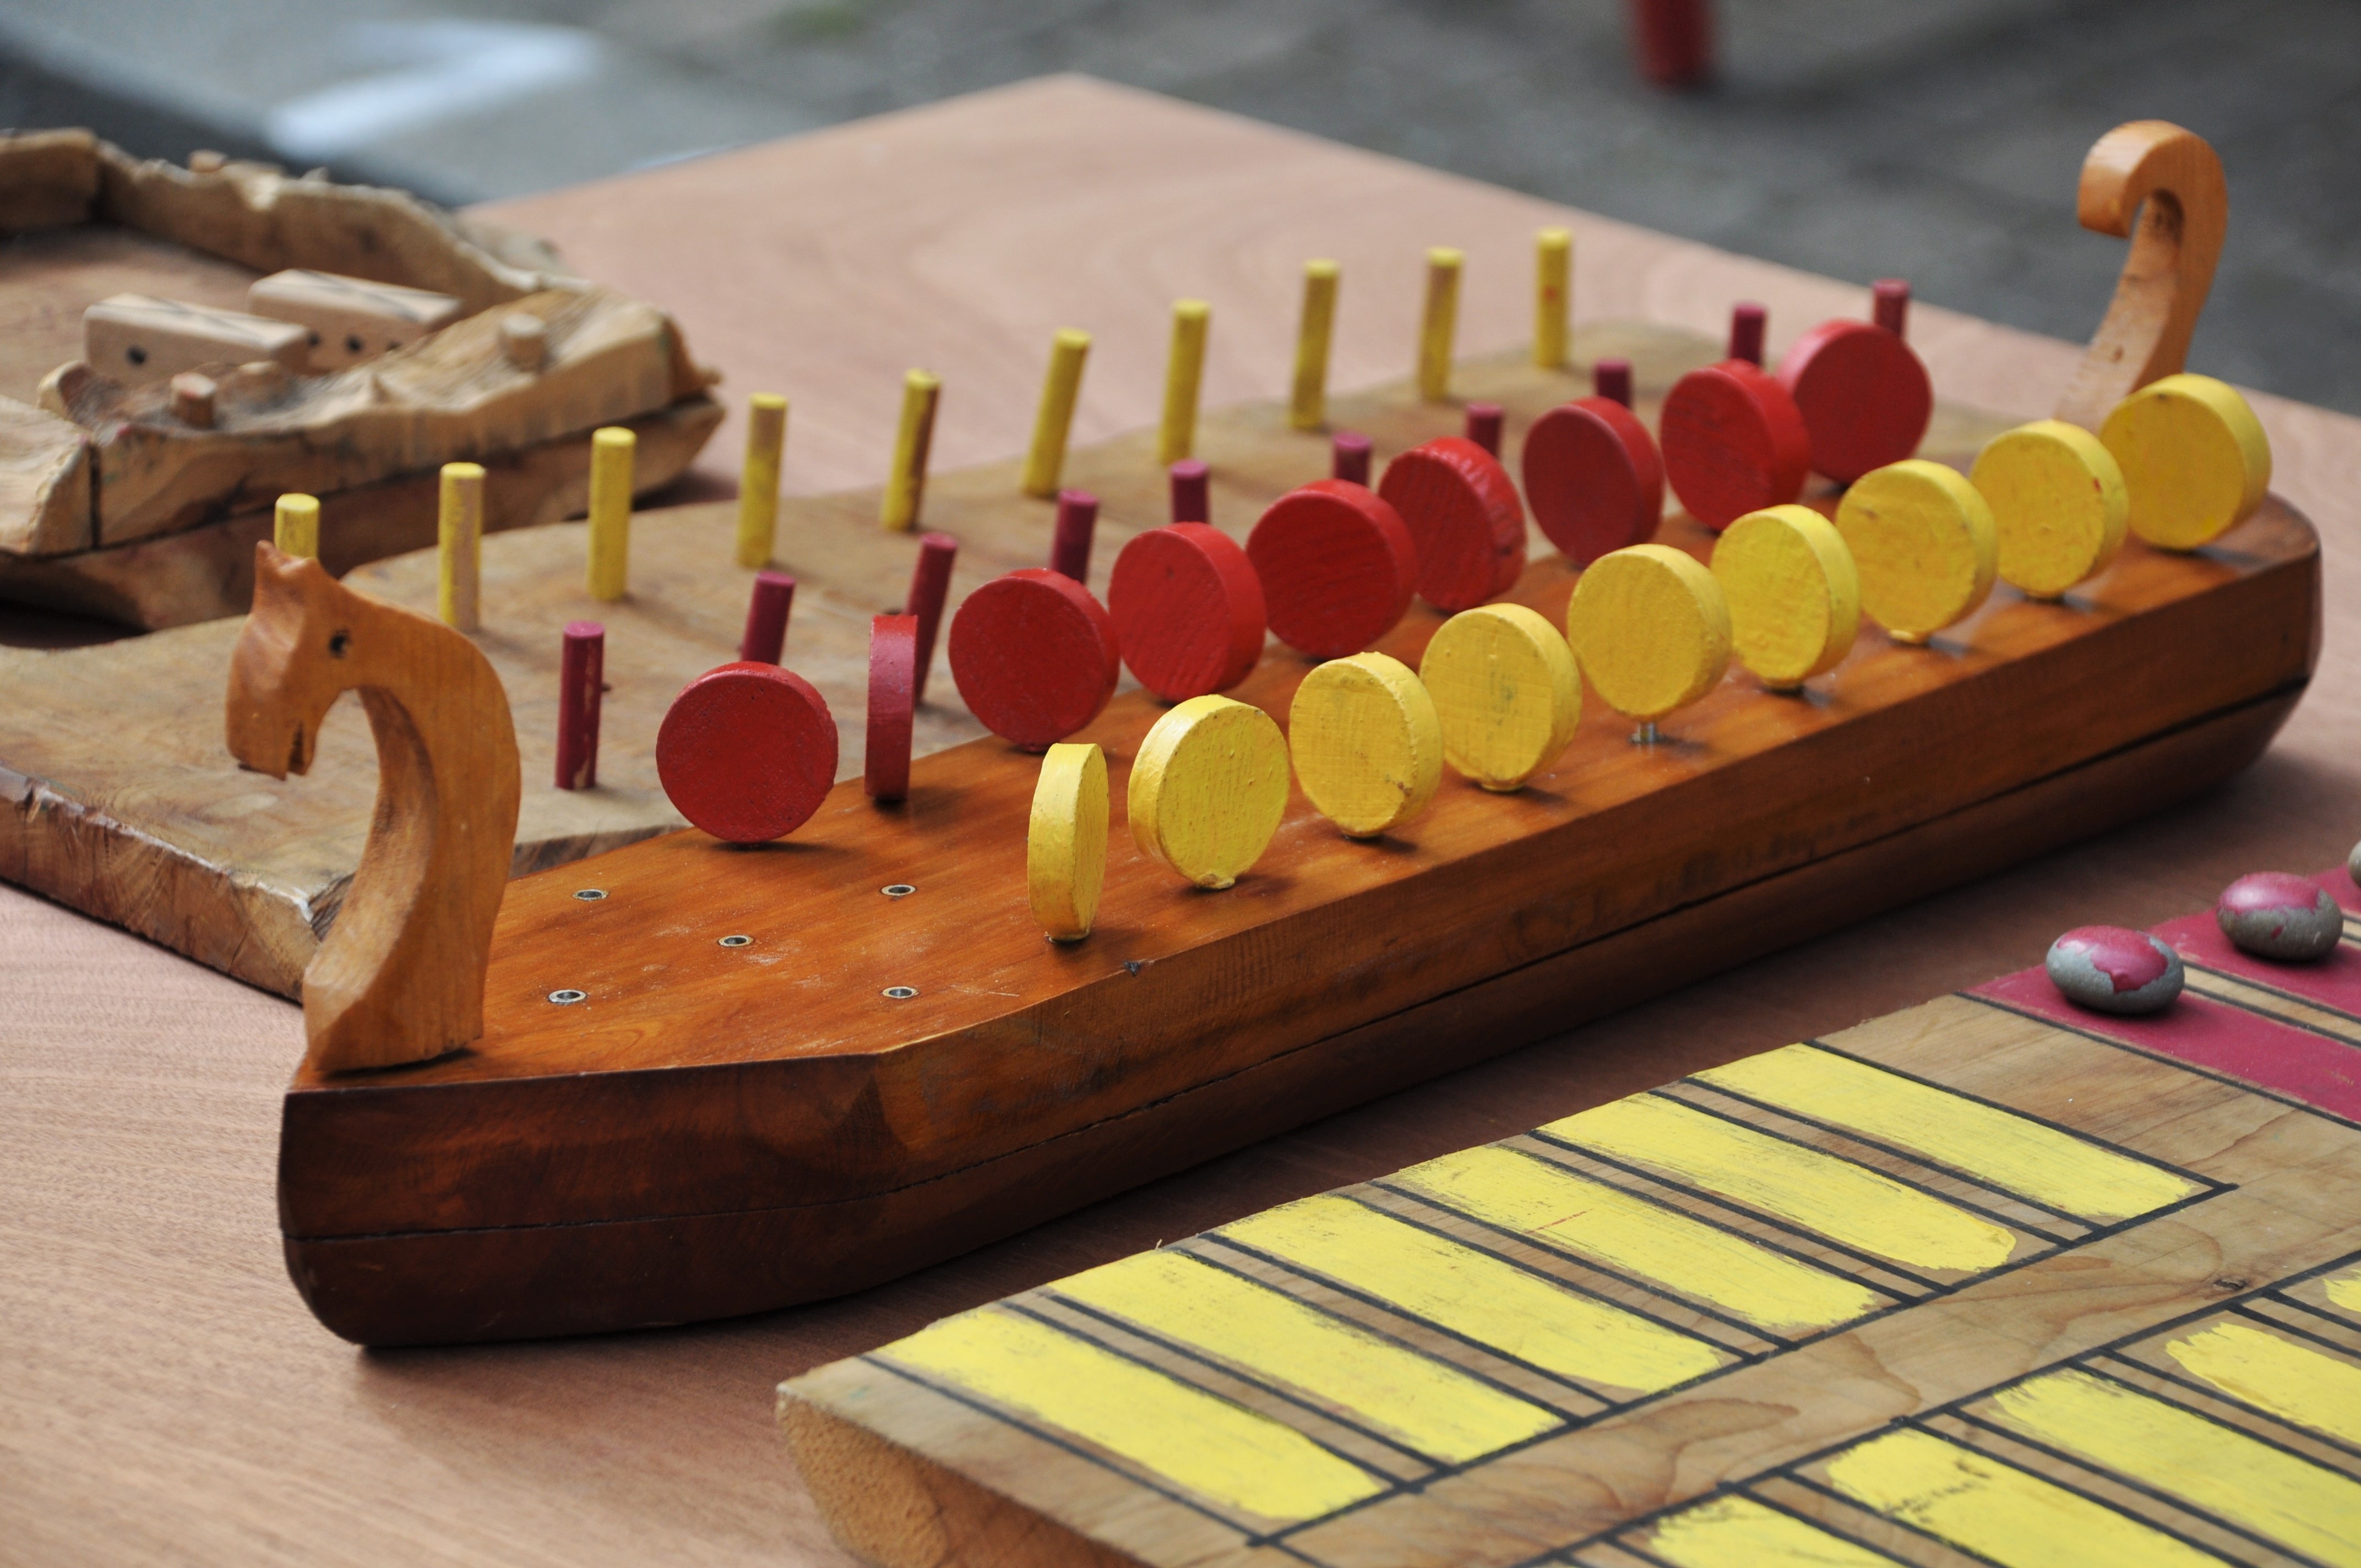
wood, play, old, france, toy, playful, musical instrument, of, chess, ladies, games, medieval festival, xylophone, tokens, gisors, wooden games, old games, toy library, pions, checkerboards, games tray, string instrument, plucked string instruments